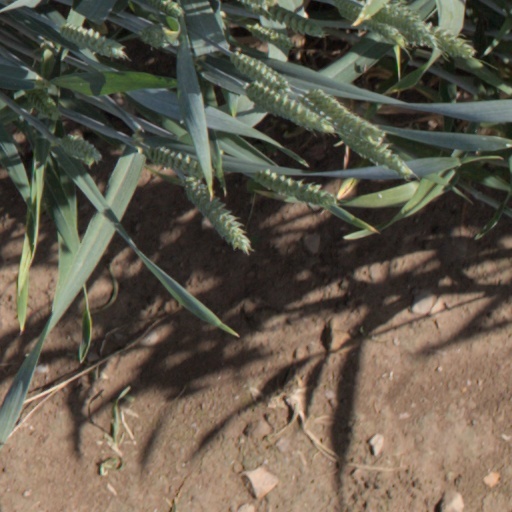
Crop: wheat